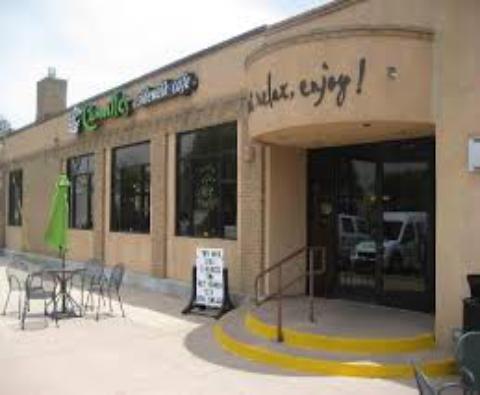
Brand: Camille's Sidewalk Cafe
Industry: Food